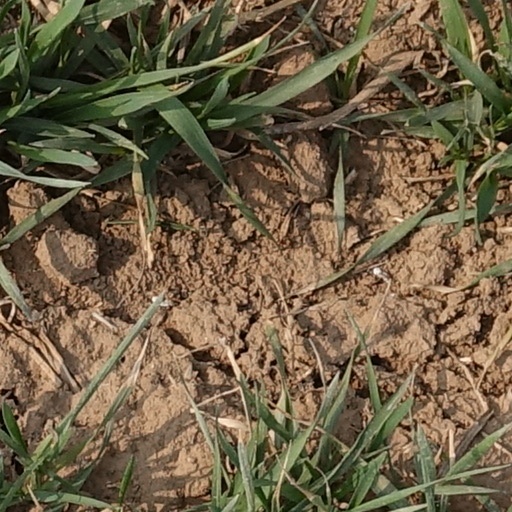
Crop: wheat